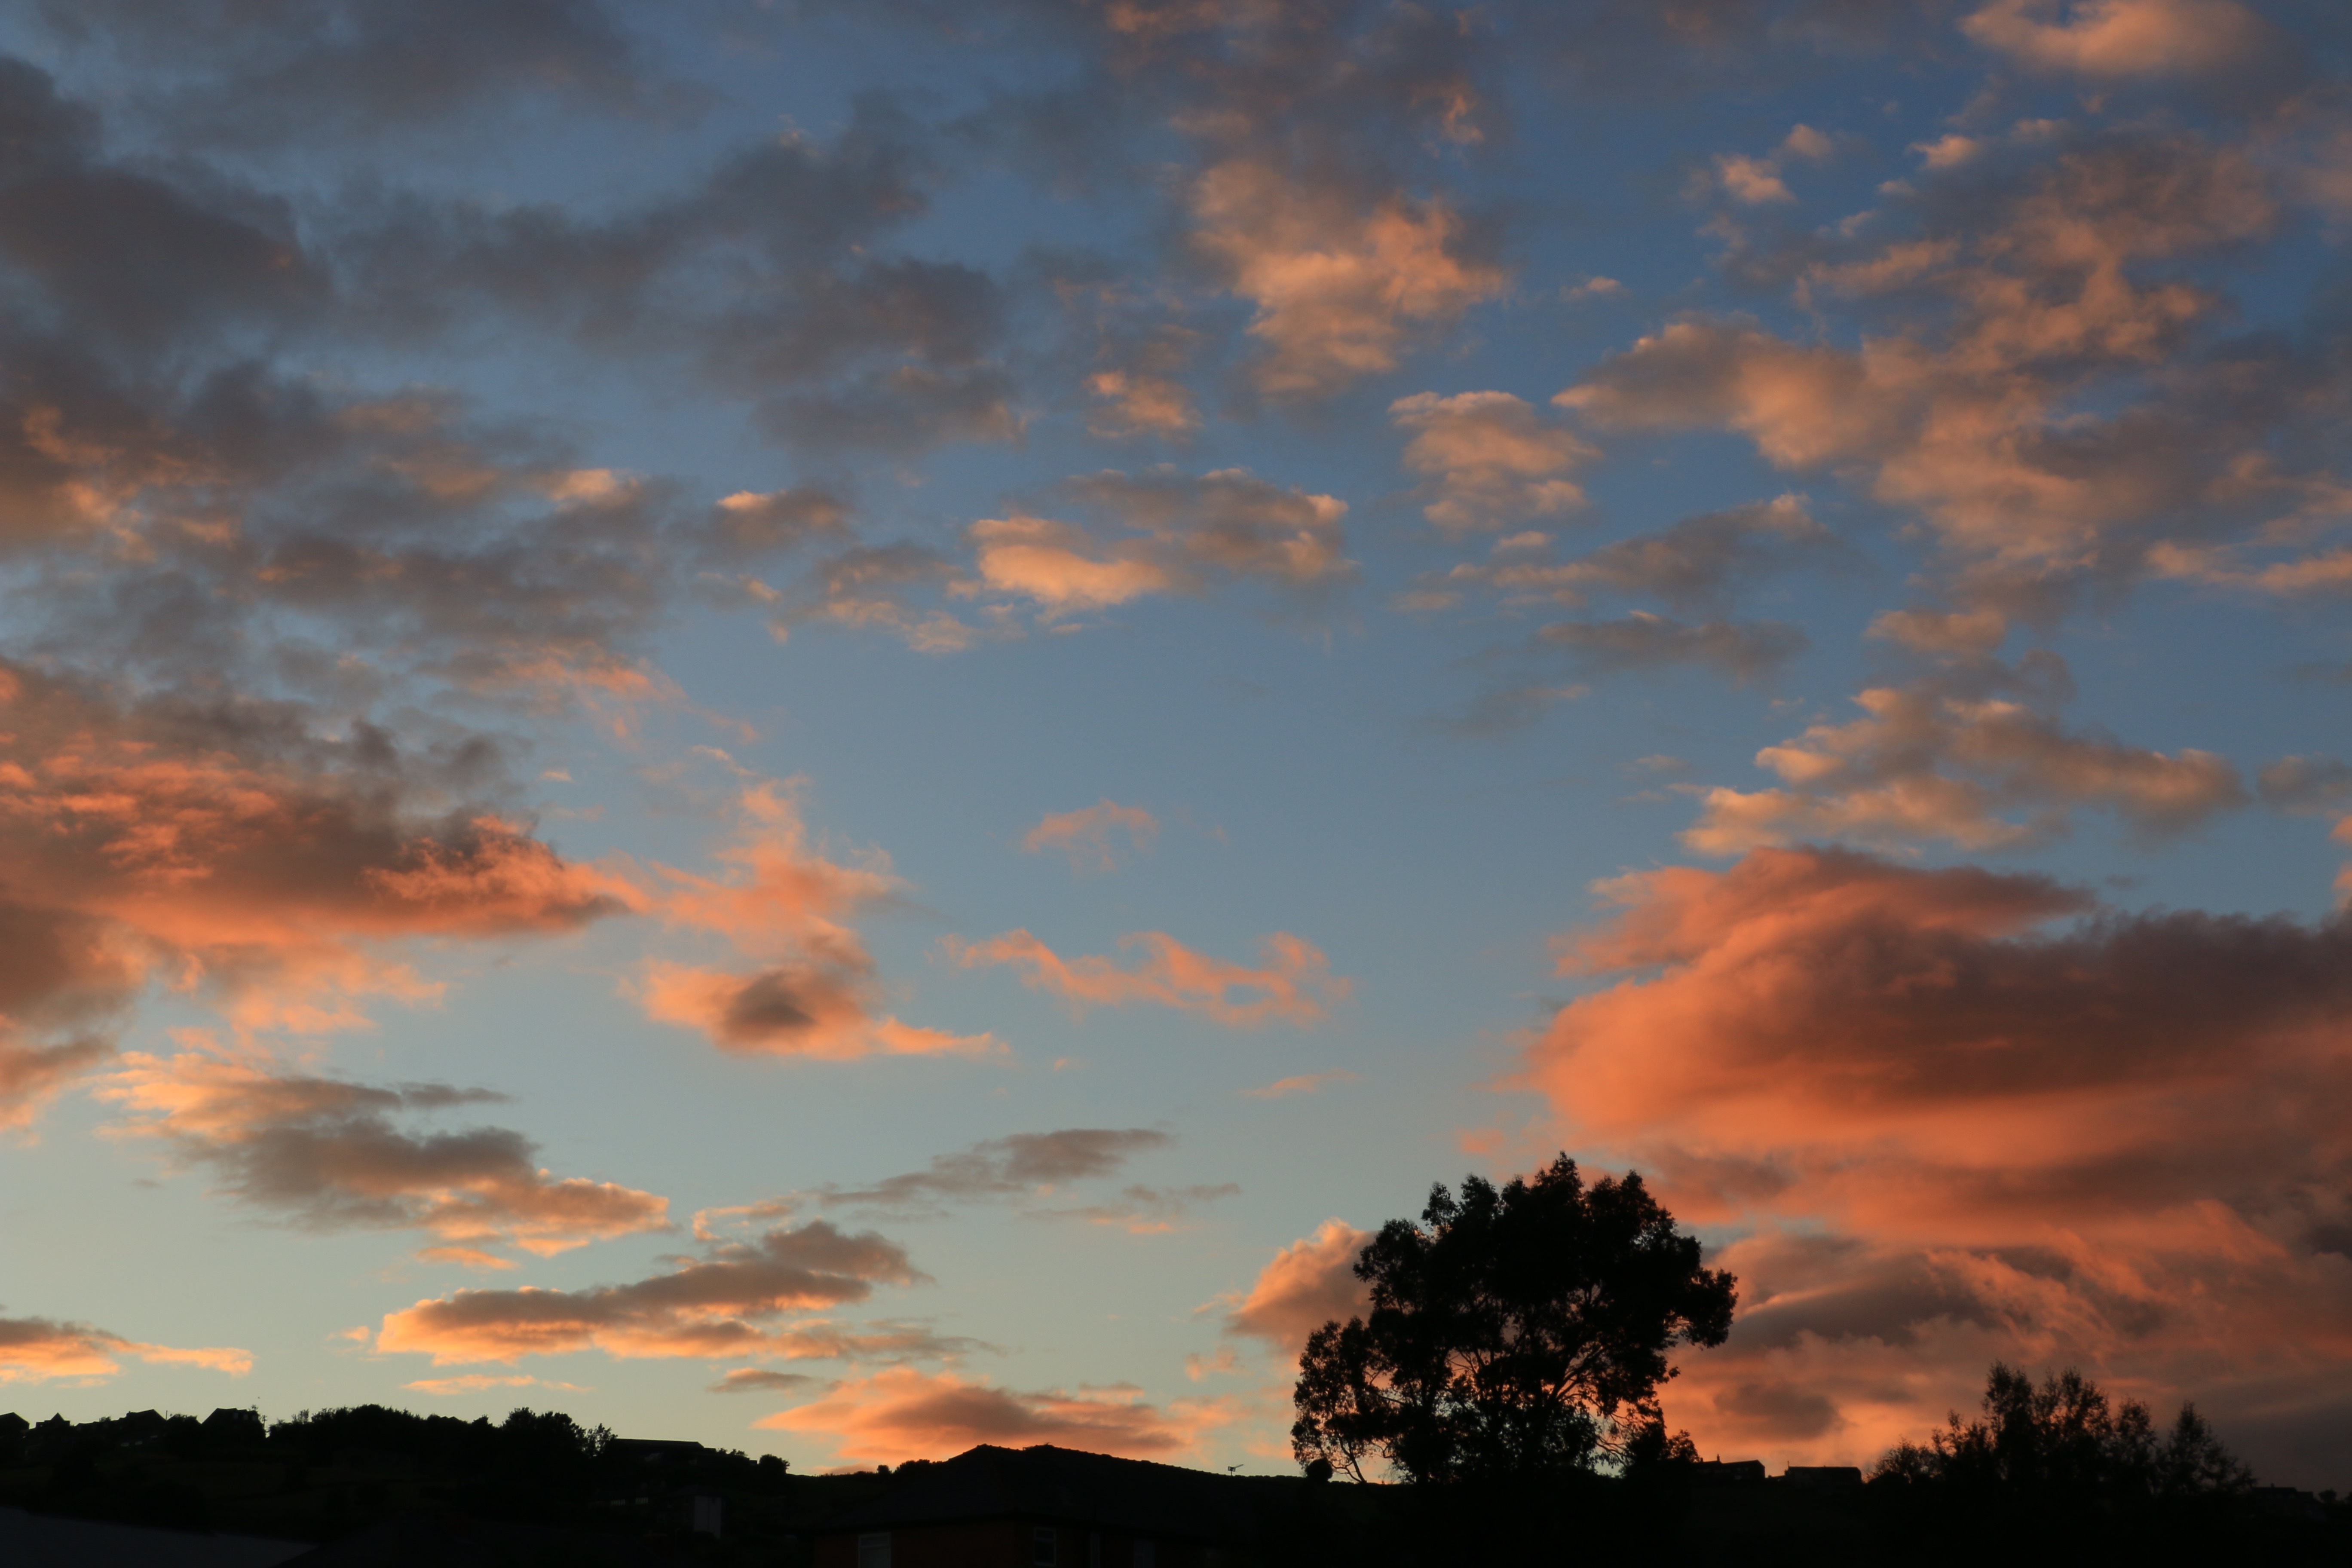
tree, horizon, cloud, sky, sunrise, sunset, sunlight, morning, dawn, atmosphere, dusk, evening, cumulus, sunset sky, afterglow, meteorological phenomenon, red sky at morning